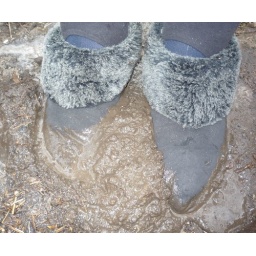
Walk in mud in garden whit black suede casual shoes